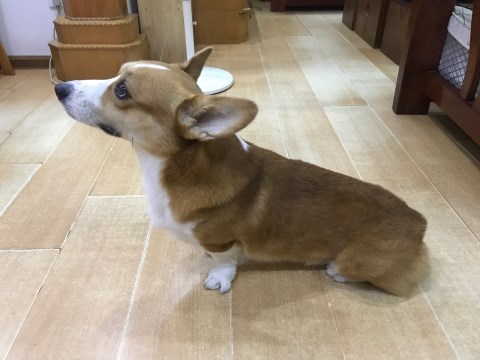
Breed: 2909-n000116-Cardigan